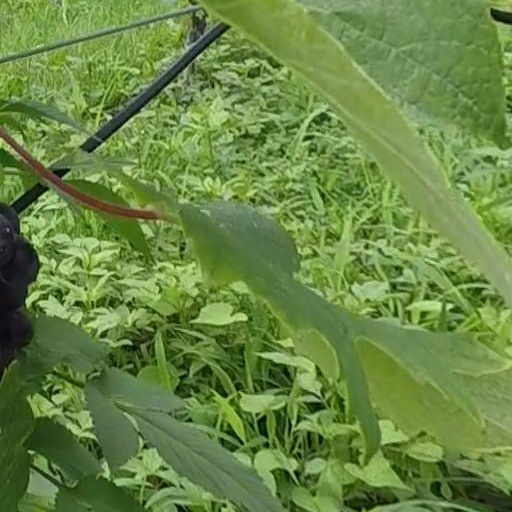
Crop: grape